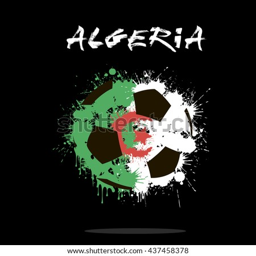
abstract soccer ball painted in the colors of the flag